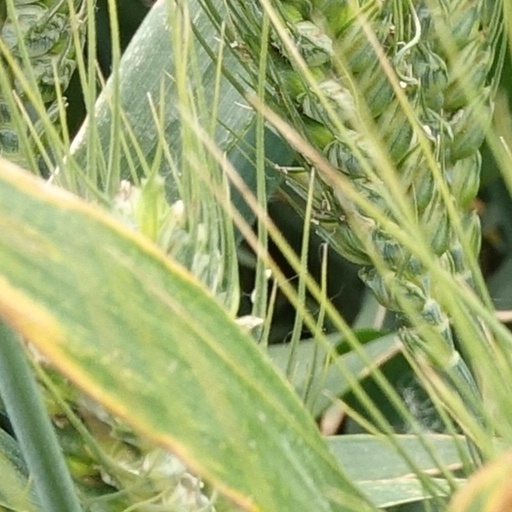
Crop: wheat